Graydon Carter

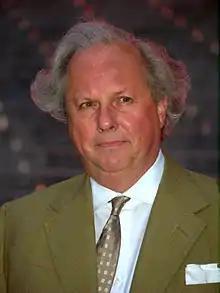
Carter at the "Vanity Fair" celebration for the 2009 Tribeca Film Festival

Edward Graydon Carter, CM (born July 14, 1949) is a Canadian journalist who was the editor of "Vanity Fair" from 1992 until 2017. He also co-founded, with Kurt Andersen and Tom Phillips, the satirical monthly magazine "Spy" in 1986. In 2019, he co-launched a weekly newsletter with Alessandra Stanley called "Air Mail", for "worldly cosmopolitans".